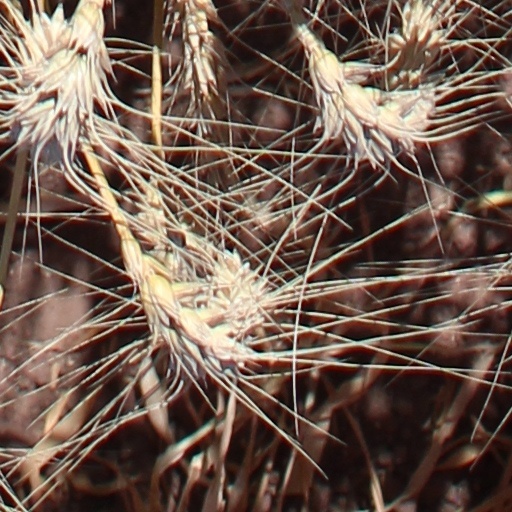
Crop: wheat